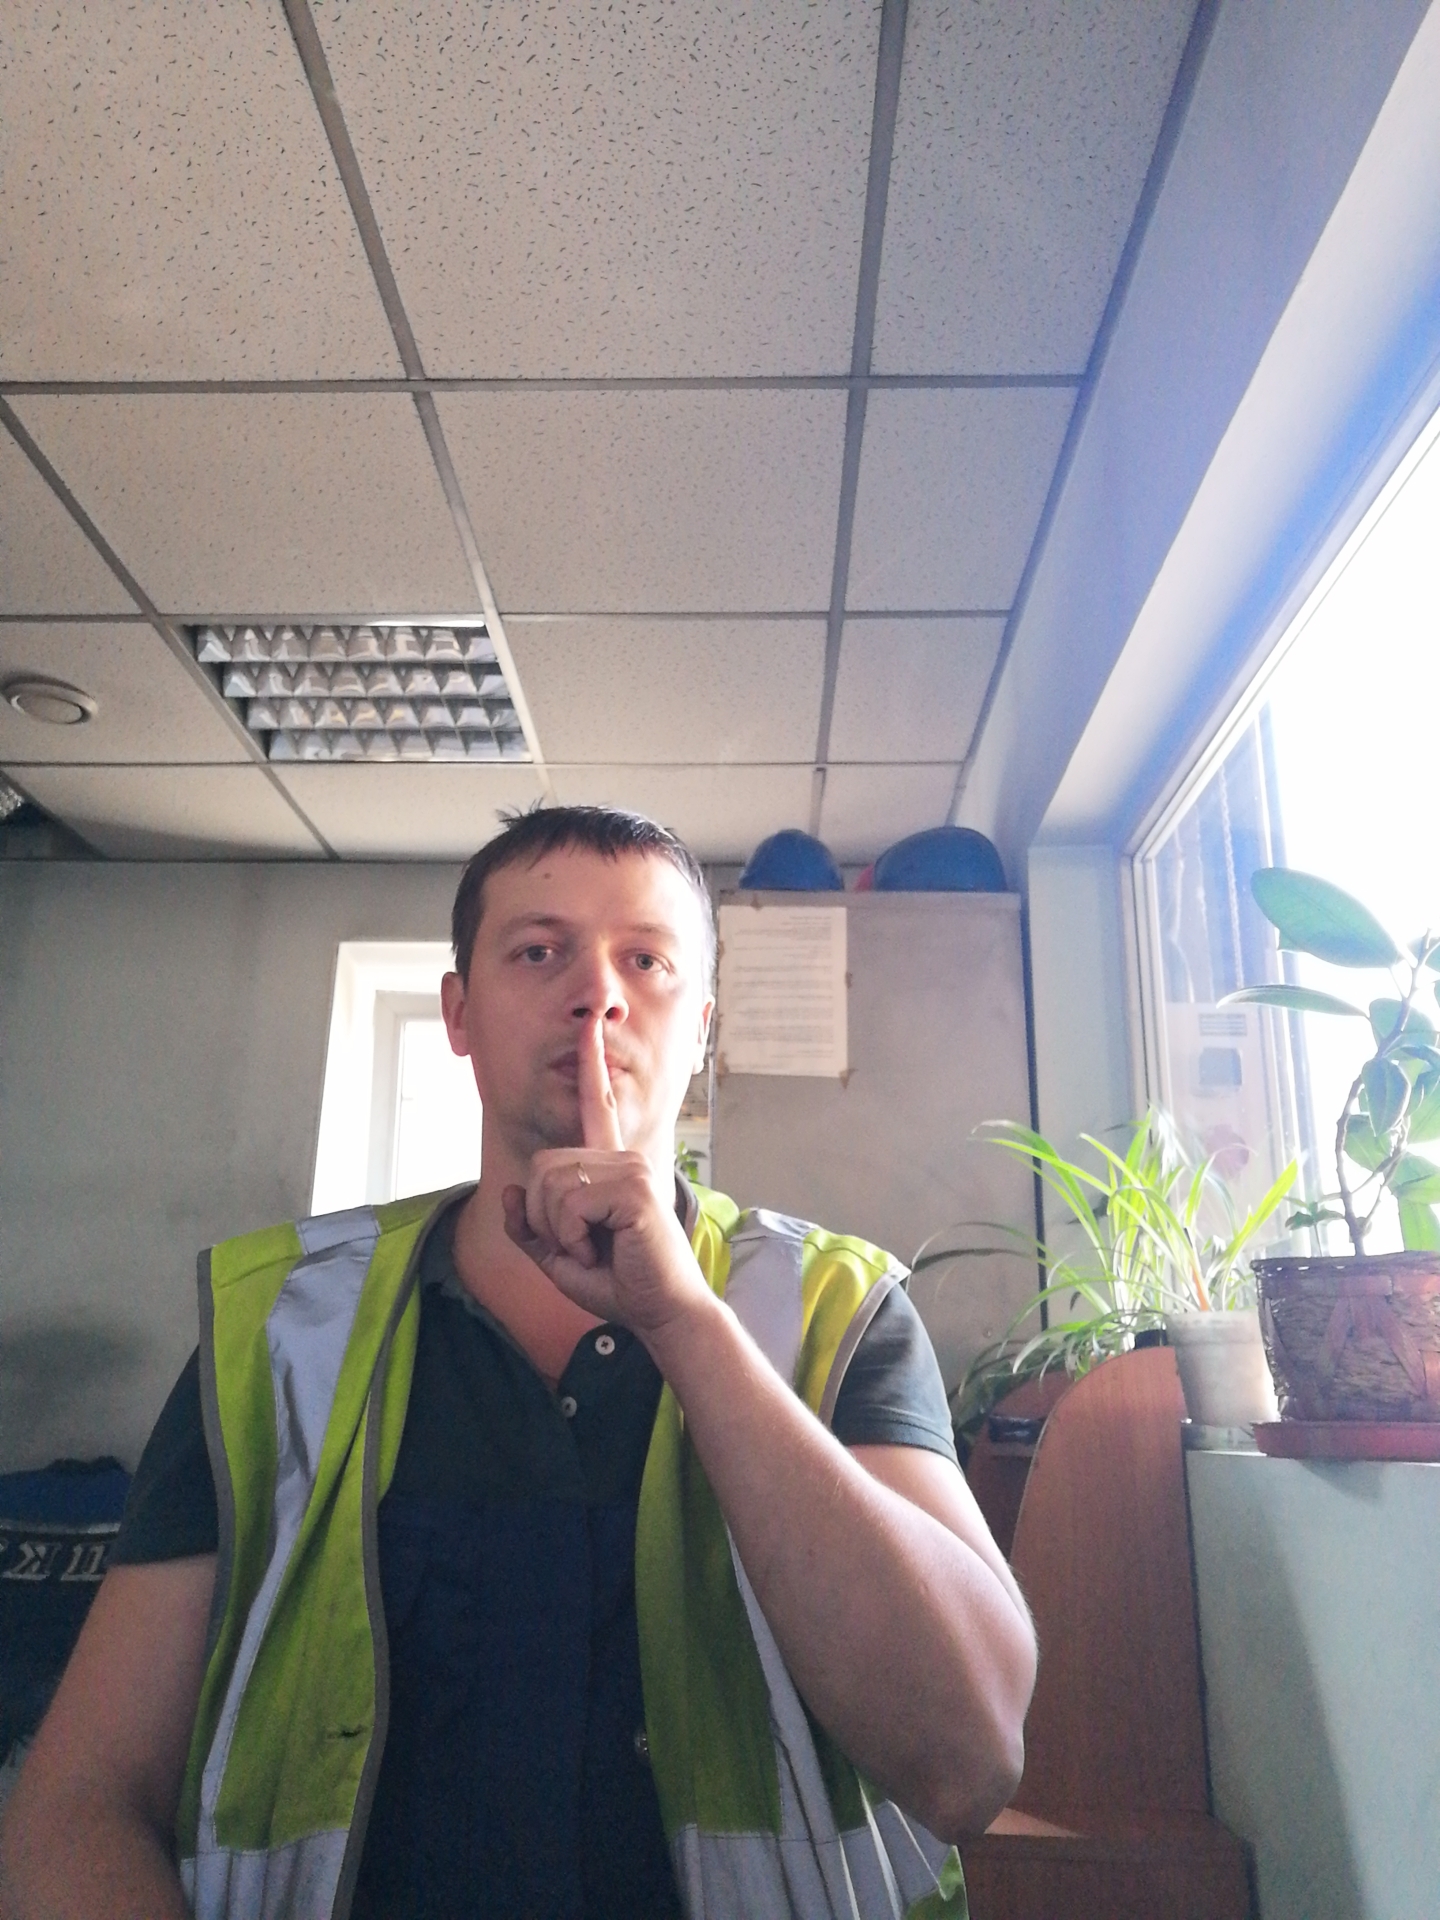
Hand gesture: mute